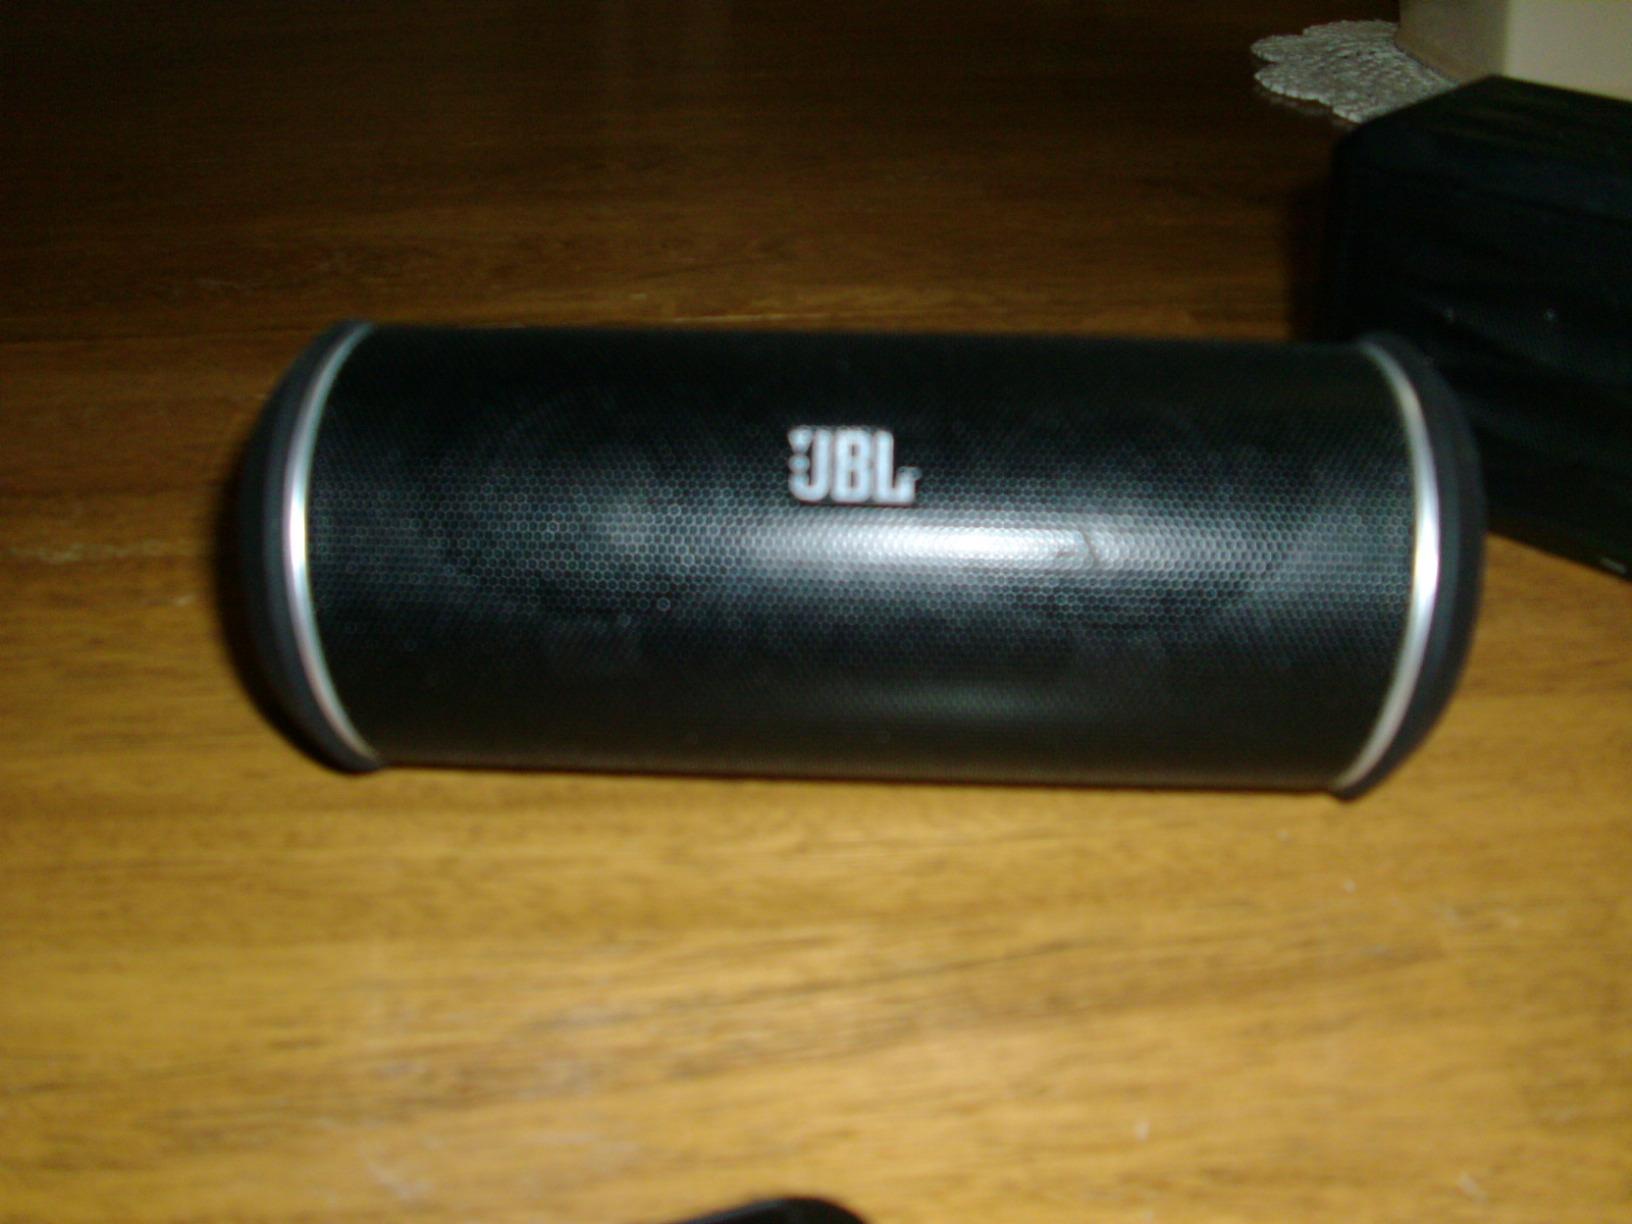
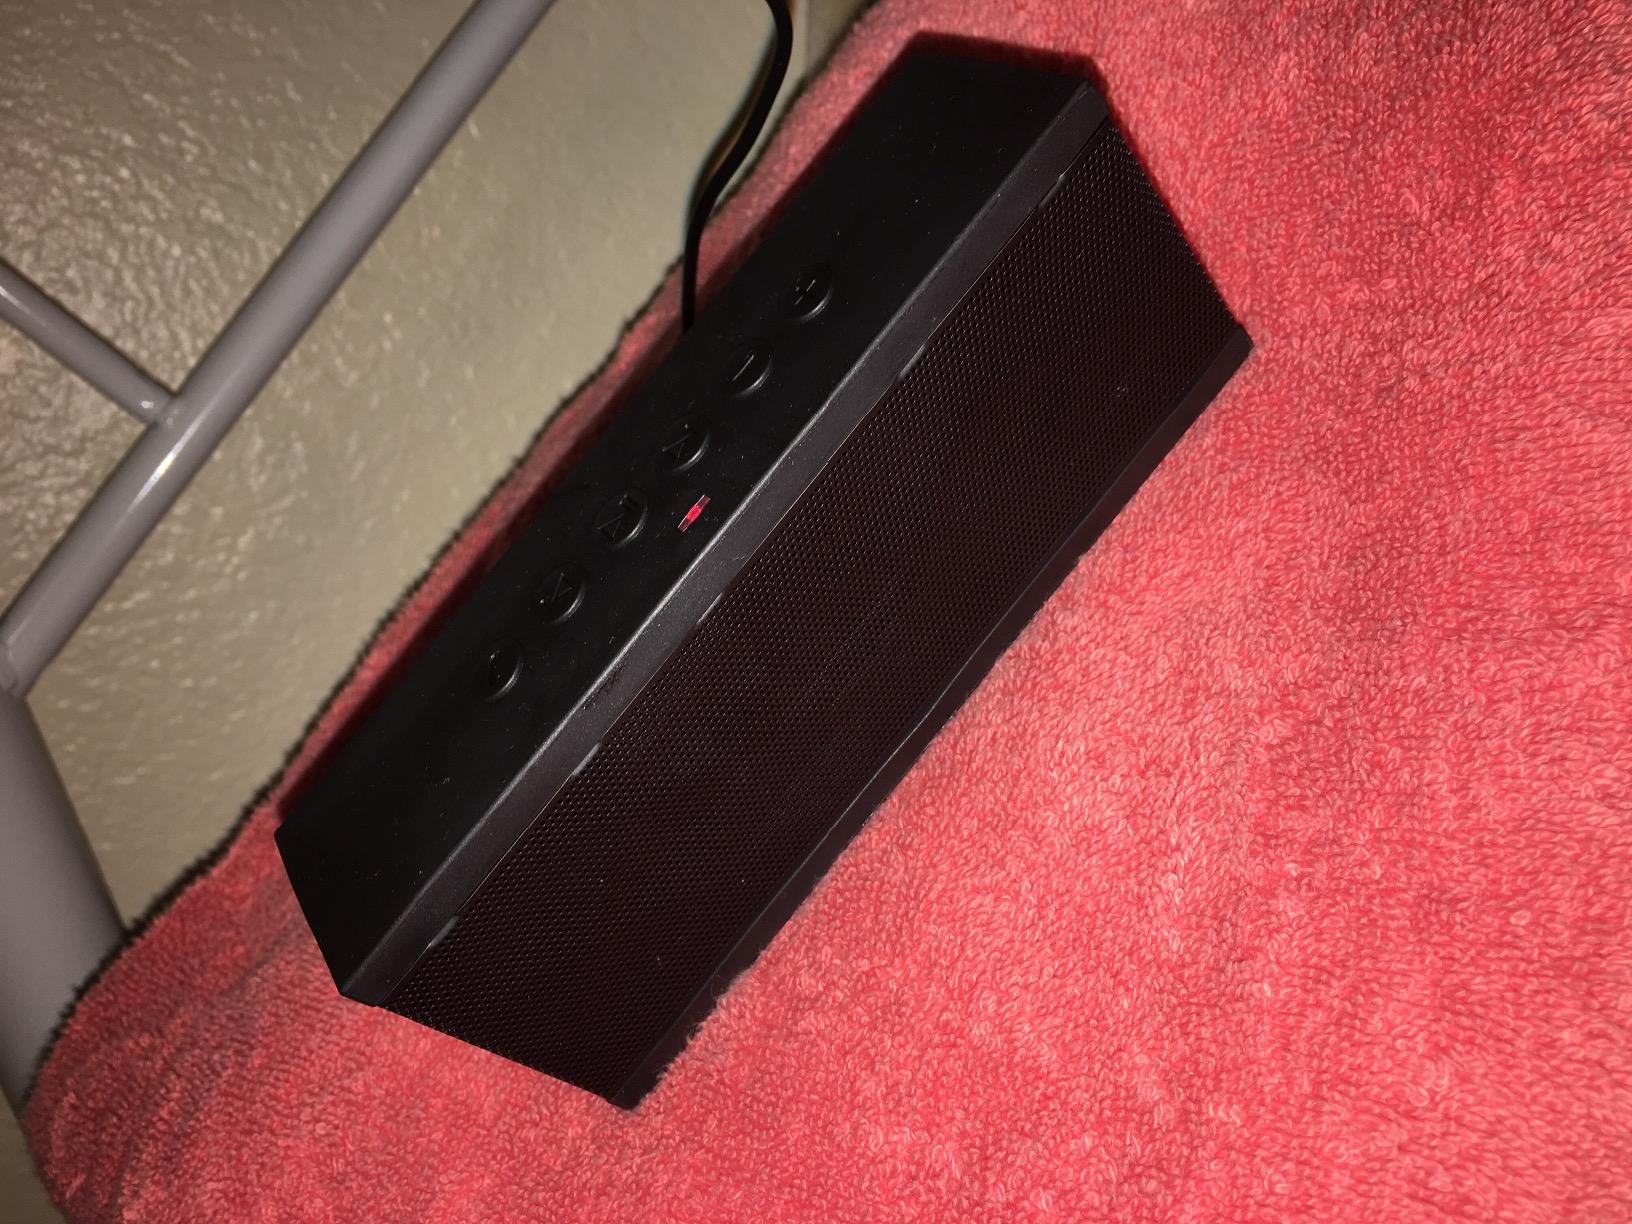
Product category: speaker
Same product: no